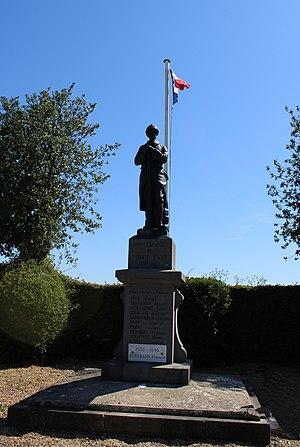
Le monument aux morts.
Wiège-Faty est une commune française située dans le département de l'Aisne, en région Hauts-de-France.